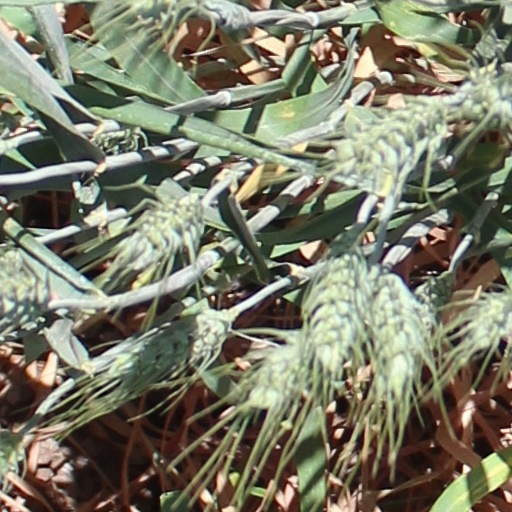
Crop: wheat